Thiophosphate

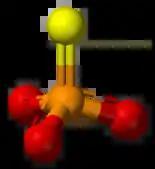
Ball-and-stick model of the hypothetical monothiophosphate trianion.

Monothiophosphate is the anion [POS], which has C symmetry. A common salt is sodium monothiophosphate (NaPOS). Monothiophosphate is used in research as an analogue of phosphate in biochemistry. Monothiophosphate esters are biochemical reagents used in the study of transcription, substitution interference assays. Sometimes, "monothiophosphate" refers to esters such as (CHO)POS.